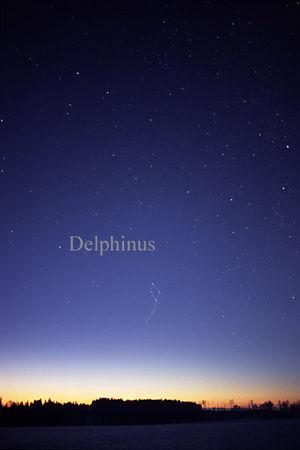
Le Dauphin est une petite constellation de l'hémisphère nord, proche de l'équateur céleste.